Fiat Aviazione

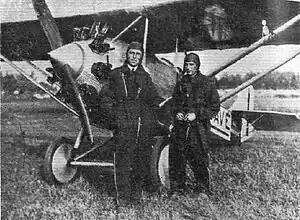
A Fiat AS.1 pictured in 1930

In 1926, with the acquisition of the Ansaldo factory in Corso Francia, Turin, Fiat Aviazione merged with the Società Aeronautica d’Italia (Italian Aeronautical Company). In 1931, Vittorio Valletta, the then General Manager of Fiat, employed a young design engineer, Giuseppe Gabrielli, to head the Aviation Technical Office. In 1934, the acquisition of the CMASA Company marked the entry of Fiat into the production of seaplanes. A great many of the targets achieved in the subsequent thirty-year period were linked to the genius of Gabrielli who quickly made a name for himself, beginning with the G2, a commercial plane with six seats besides the pilot, destined to be used by the Società Aviolinee Italiane (Italian Airline Company), with Fiat as majority shareholder, which boasted original innovations and developments under six patents.